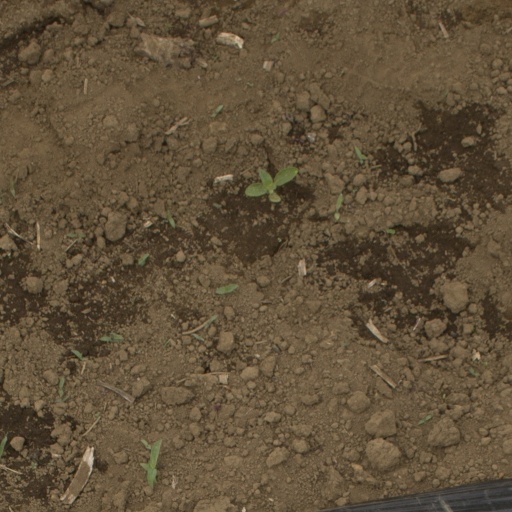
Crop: Jerusalem artichoke